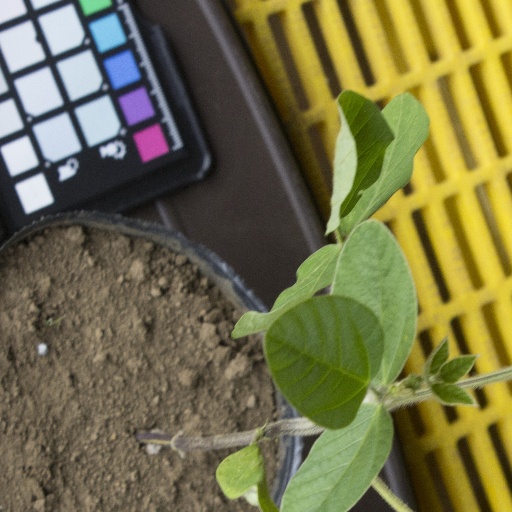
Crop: soybean